HŠK Zrinjski Mostar

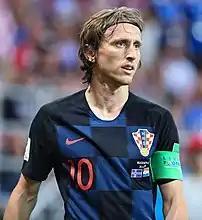
Luka Modrić played for Zrinjski in the 2003–04 season

In the 2008–09 season, Zrinjski managed a 5–1 aggregate with over FC Vaduz in the first qualifying round of the UEFA Cup but lost 3–0 to SC Braga in the next round. They also won the Premier League for the second time, led by talismanic striker Krešimir Kordić, who top scored with 13 league goals.